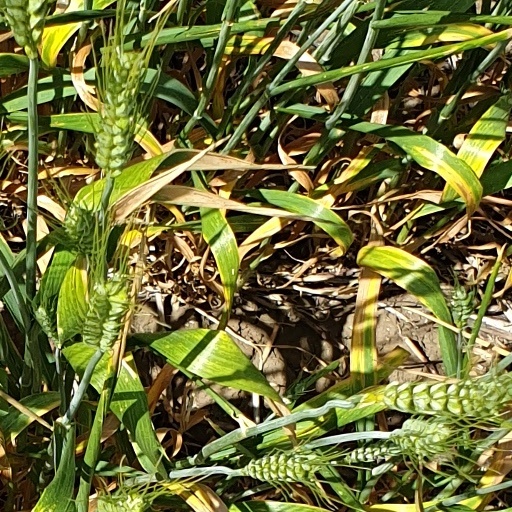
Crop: wheat